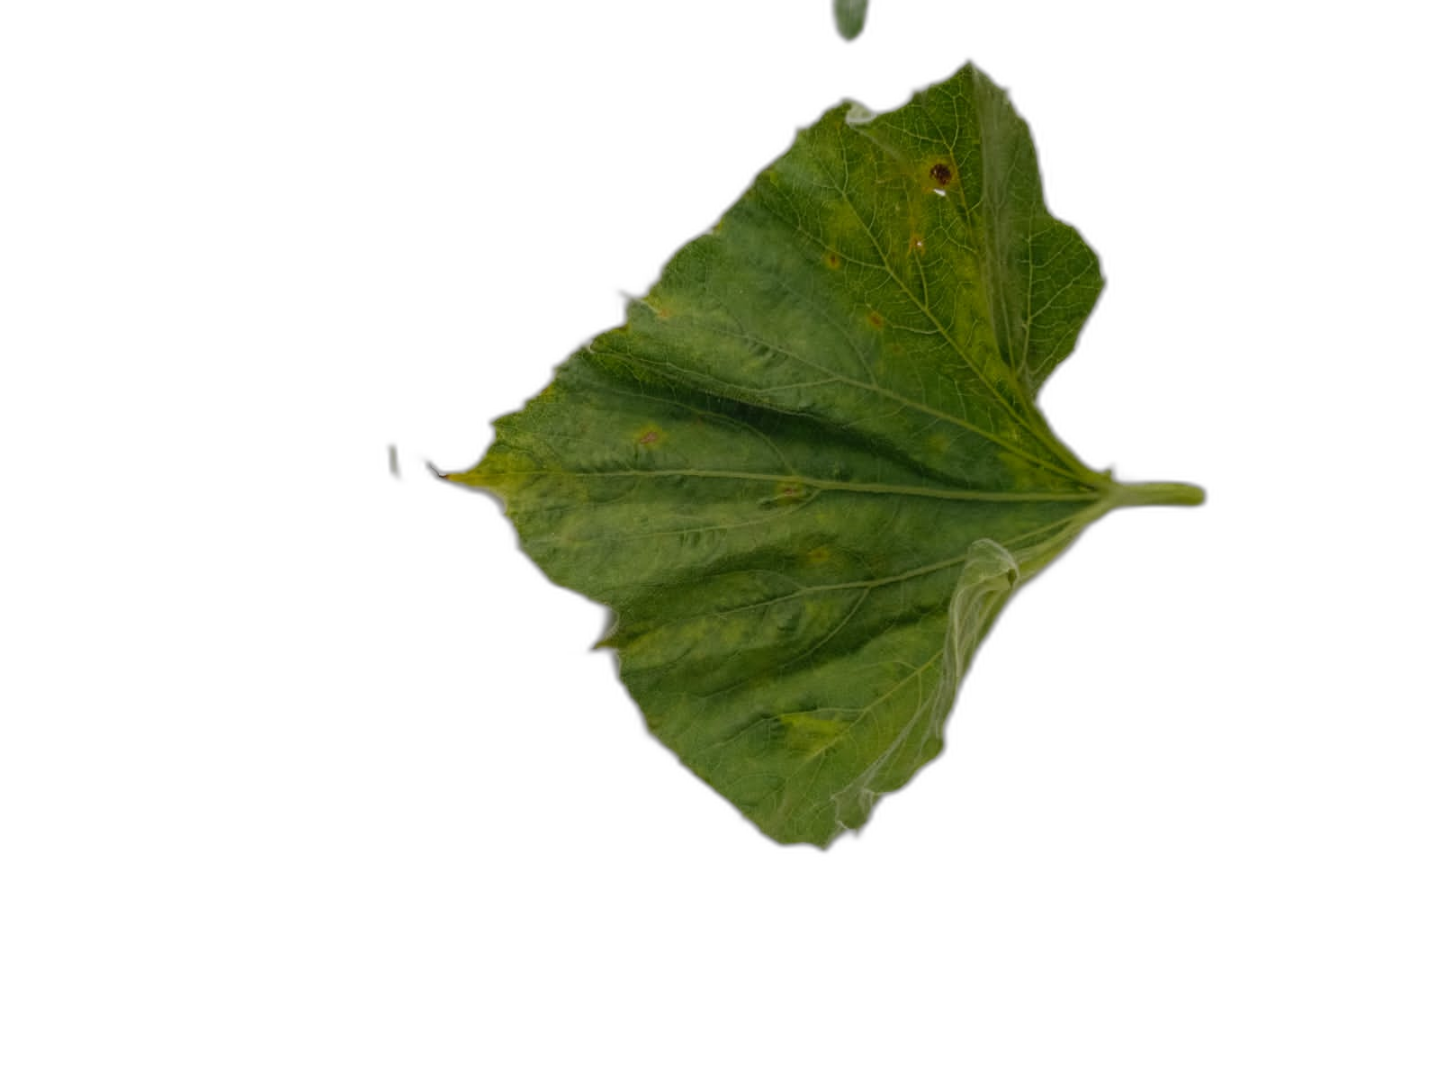
Crop: Bottle Gourd
Label: Early_Alternaria_Leaf_Blight